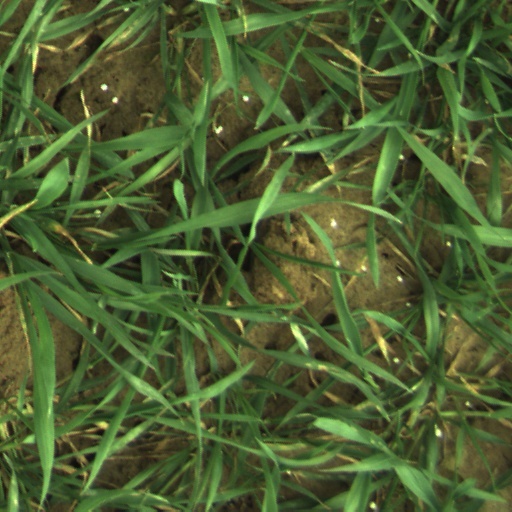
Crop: wheat